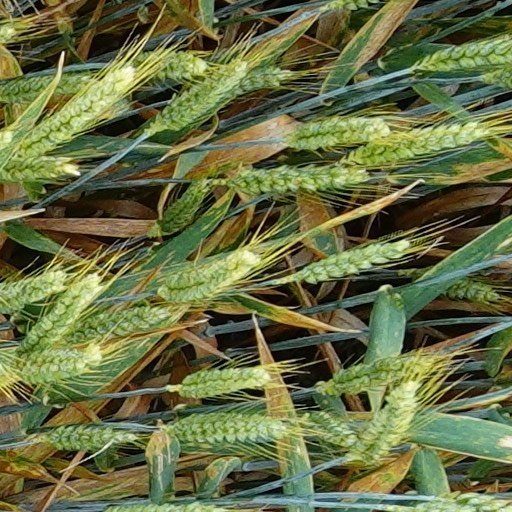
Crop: wheat